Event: Nepal Earthquake
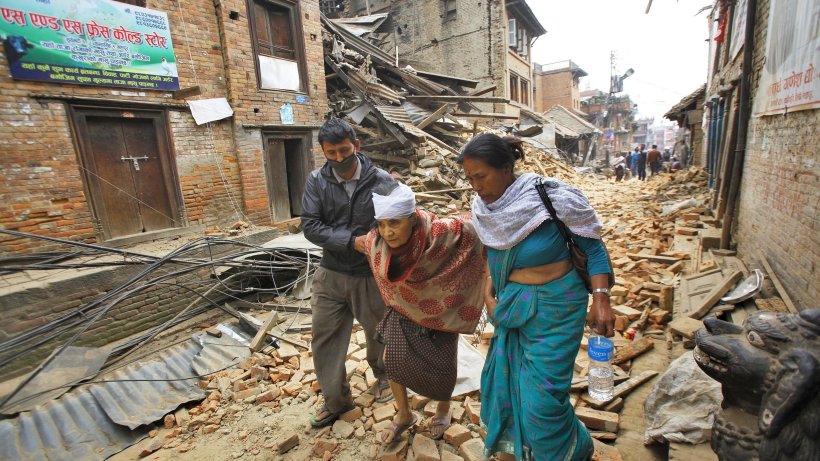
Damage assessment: damage